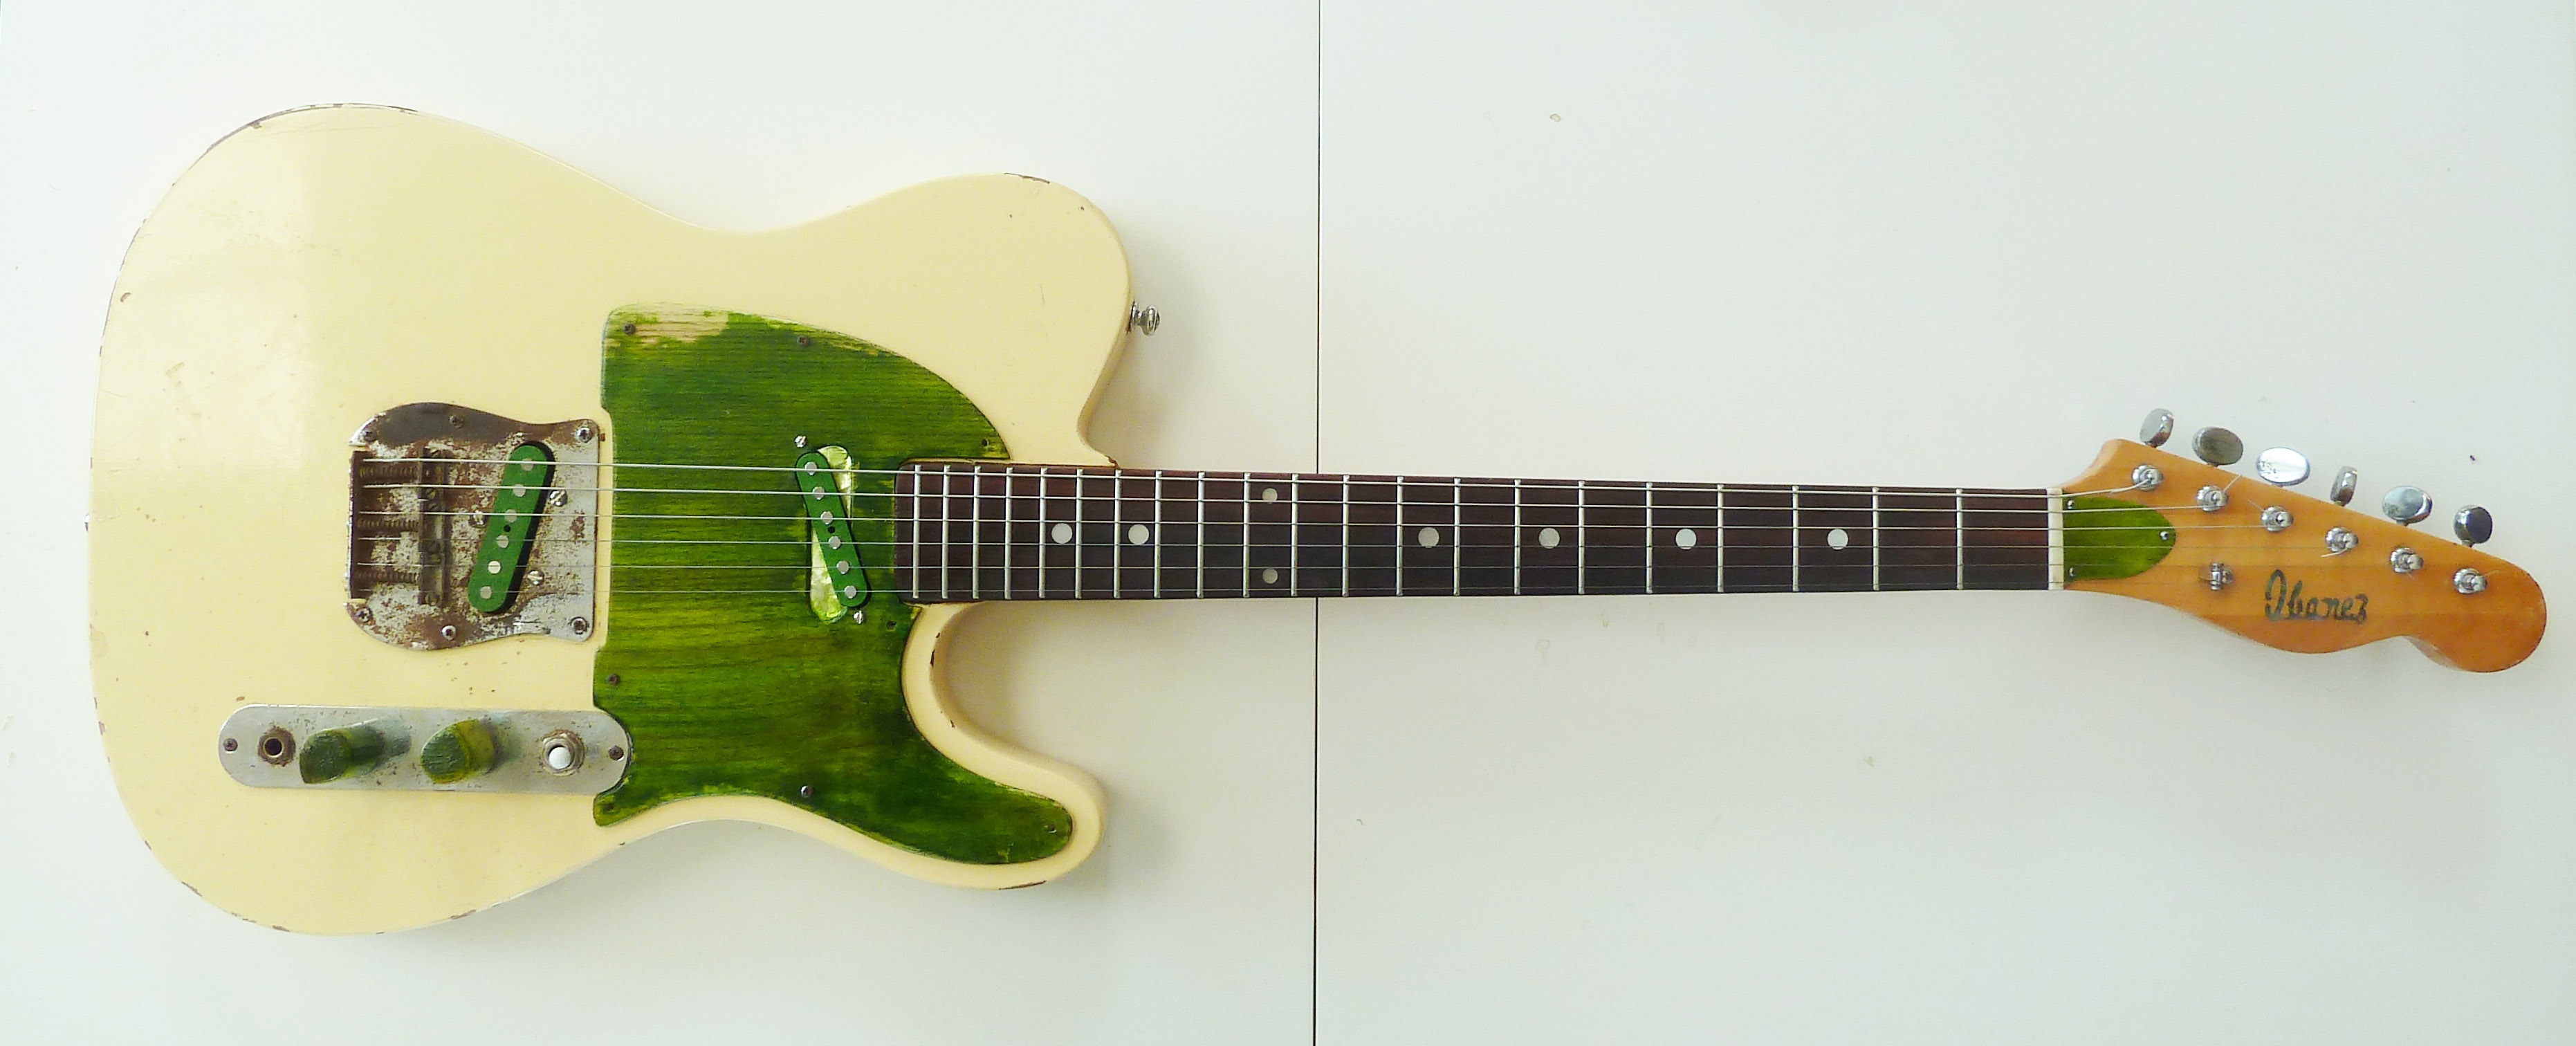
guitar, acoustic guitar, instrument, electric guitar, musical instrument, ukulele, ibanez, electric, bass guitar, s 2352 model, lawsuit era, string instrument, plucked string instruments, slide guitar, acoustic electric guitar